Lava channel

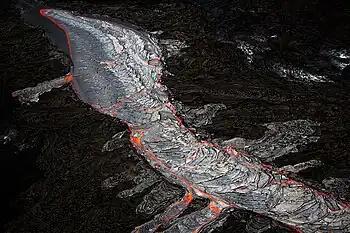
Pāhoehoe lava flow on the Big Island of Hawaii The picture shows overflows from a main lava channel. The channel is crusting over with a v-shaped opening pointing upstream (top left). The main channel and overflows show the perched nature of this kind of lava channel. Red liquid lava is breaking through ephemeral levees at the overflows.

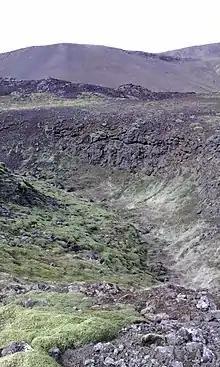
Slightly eroded lava channel at Stóra-Eldborg, Reykjanes, Iceland, left over from Holocene eruptions. In the background the respective eruption fissure with craters and behind, a tuya from the Pleistocene.

A lava channel is a stream of fluid lava contained within zones of static (i.e., solid and stationary) lava or lava levees. The initial channel may not contain levees per se, until the parental flow solidifies over what develops into the channel and creates natural levees. This initial levee allows for the building of a more complex levee and channel. As the lava flows through the channel, the elevation of the surface of the lava flow pulsates and lava can possibly flood the associated channel walls spilling out of the channel and over the existing levees, creating what is known as overflow levees. Overflow levees increase the height and width of the original levee. The lava that flows in lava channels is commonly basaltic in composition.